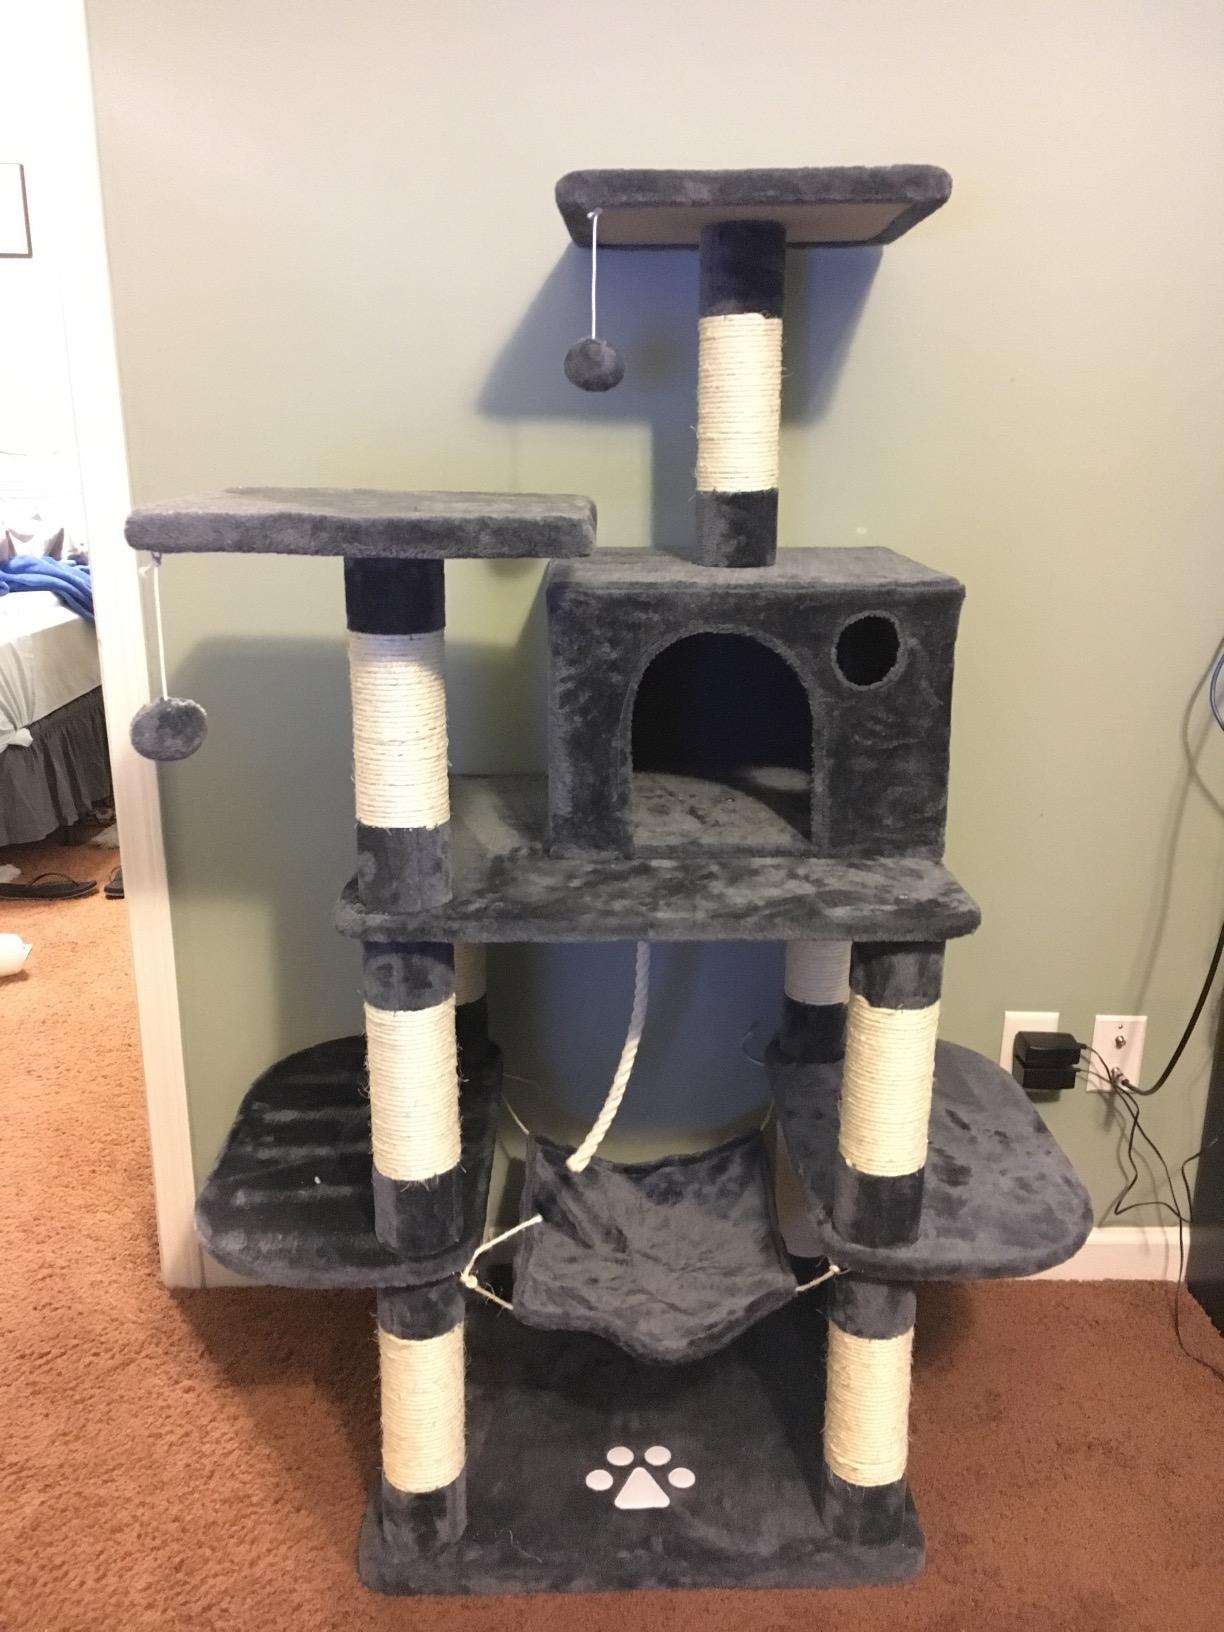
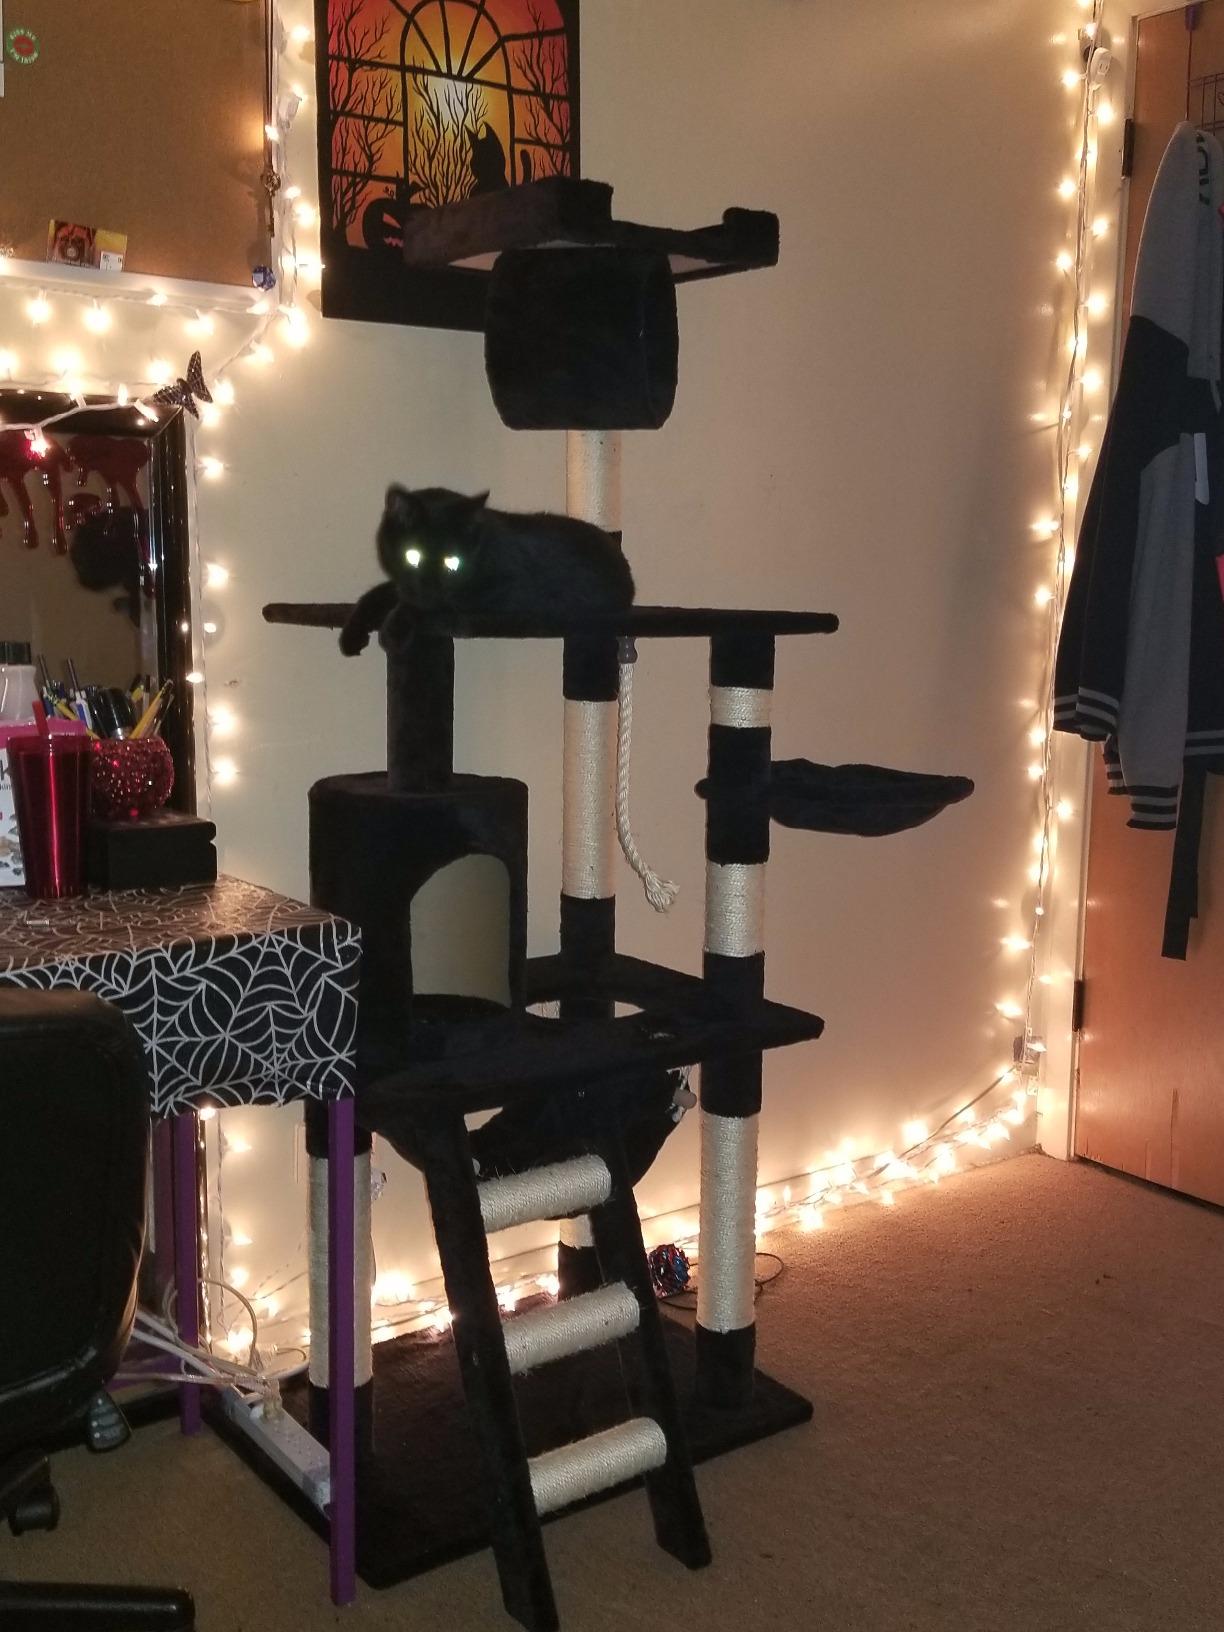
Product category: items_cat tree
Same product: no